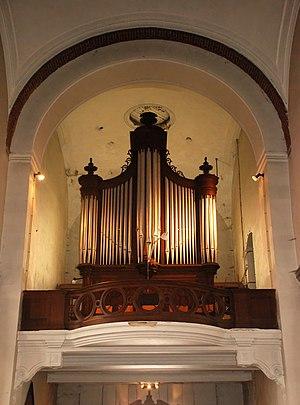
Belgique - Brabant wallon - Genappe - Baisy-Thy - Église Saint-Hubert - Orgues This is a photo of a monument in Wallonia, number: 25031-CLT-0016-01
L'église Saint-Hubert est une église de style classique située à Baisy-Thy, village de la commune belge de Genappe, en Brabant wallon.
L'église Saint-Hubert est une église de style classique située à Baisy-Thy, village de la commune belge de Genappe, en Brabant wallon.
Cette page regroupe l'ensemble du patrimoine immobilier classé de la ville belge de Genappe.